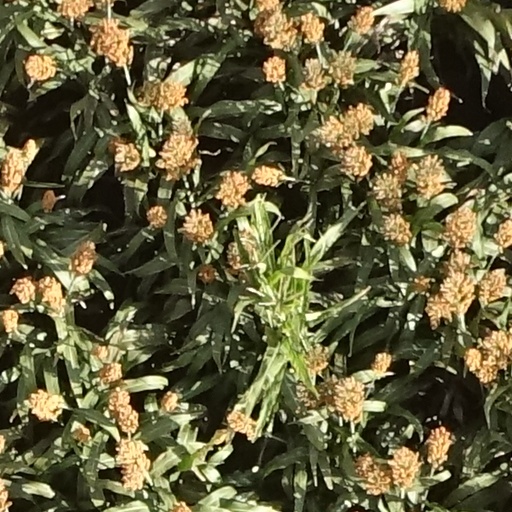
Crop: sorghum